Radomir Naumov

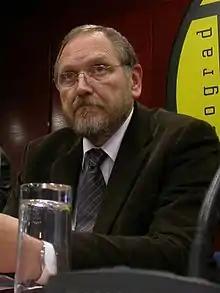
Naumov in September 2007

Radomir Naumov (12 May 1946 – 22 May 2015) was a Serbian politician and engineer. He served as the Minister of Religion from 2007 to 2008, and as the Minister of Mining and Energy from 2004 to 2007.